Württemberg Mausoleum

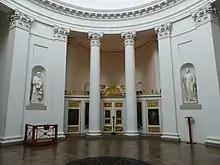
Iconostasis of the Mausoleum, flanked by the Apostles Matthew (left) and John (right)

The interior of the Mausoleum was inspired by Queen Catherine's Russian Orthodox faith and is spatially divided in the fashion of a Russian church. Those spaces are threefold: a vestibule, nave, and a chancel. The nave is wrapped by eight columns and eight pilasters, topped in the Corinthian order and flanking four niches containing statues of the Four Evangelists, which support the dome. That dome is pockmarked with recessed panels that each hold a stucco rosette, and then itself topped with a skylight. The chancel is found at the east end, but accessible only by Russian Orthodox priests. Its separating iconostasis was designed by Salucci and decorated with paintings from Queen Catherine's personal collection. Each of the Evangelists appears in medieval fashion – dressed in Roman garb, sporting a tablet, and depicted with their symbol, with the exception of John. The statues were commissioned by William I from Johann Heinrich von Dannecker and Bertel Thorvaldsen, and carved from Carrara marble. Luke, Mark, and Matthew were carved in 1825 in Rome by different sculptors. , Dannecker's student, carved Luke, while Thorvaldsen sketched the latter two but left the actual carving to his own students, and . Dannecker himself carved John in a humanist fashion, without beard or his symbol. John was completed and installed in 1828. Since 1928, the cornerstone of Wirtemberg Castle has been on display in the north arm of the chapel nave.